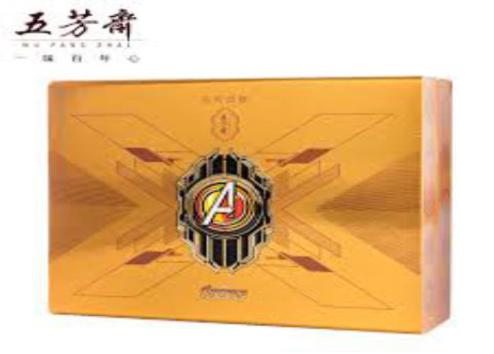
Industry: Food